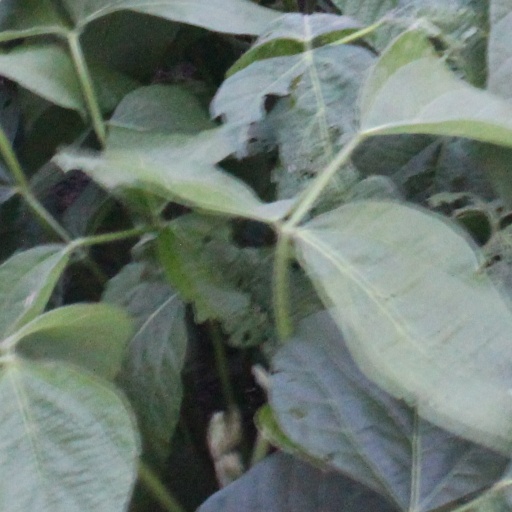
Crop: soybean